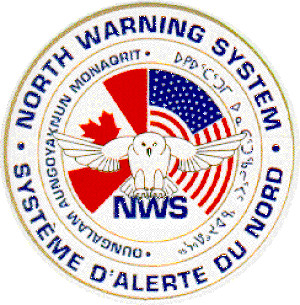
Insigne du Système d'alerte du Nord
Le Système d'alerte du Nord est une série de stations radars dans l'Arctique nord-américain. Il fournit la surveillance de l'espace aérien contre les intrusions potentielles ainsi que les attaques dans la région polaire de l'Amérique du Nord. Le système consiste en 13 radars à longue portée dont 11 sont situés au Canada et dont 8 faisait partie de l'ancienne ligne DEW et de 39 radars à courte portée dont 36 sont situés au Canada. Le système forme une ligne longue de 4 800 km et large de 320 km qui s'étire à partir de l'Alaska en passant par le Canada jusqu'au Groenland.